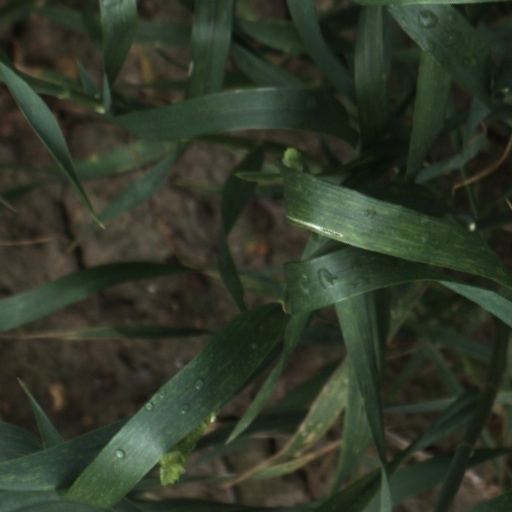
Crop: wheat